Jibal

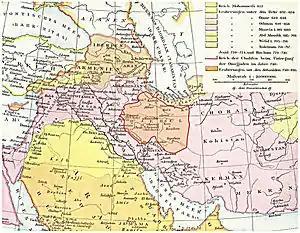
An 1886 map of the 10th-century Near East showing the province of Jibal

Jibāl, also al-Jabal, was the name given by the Arabs to a region and province located in western Iran, under the Umayyad and Abbasid Caliphates.